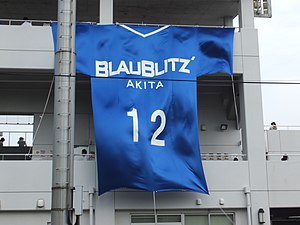
Blaublitz Akita
Blaublitz Akita, er en japansk professionel fodboldklub, baseret i Akita City, og de spiller i J3 League.